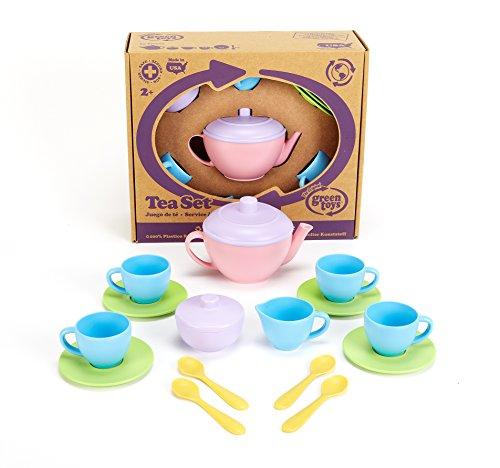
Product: Green Toys Tea Set - BPA Free, Phthalates Free Play Toys for Gross Motor, Fine Skills Development. Kitchen Toys
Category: Toys & Games | Dress Up & Pretend Play | Pretend Play | Kitchen Toys
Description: Safe Toy: this green toy is made using environmental friendly materials including 100% recycled plastic.
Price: $21.14
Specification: ProductDimensions:12x4.5x10.5inches|ItemWeight:11.2ounces|ShippingWeight:1.6pounds(Viewshippingratesandpolicies)|DomesticShipping:ItemcanbeshippedwithinU.S.|InternationalShipping:ThisitemcanbeshippedtoselectcountriesoutsideoftheU.S.LearnMore|ASIN:B001543YEY|Itemmodelnumber:TEA01R|Manufacturerrecommendedage:24months-10years